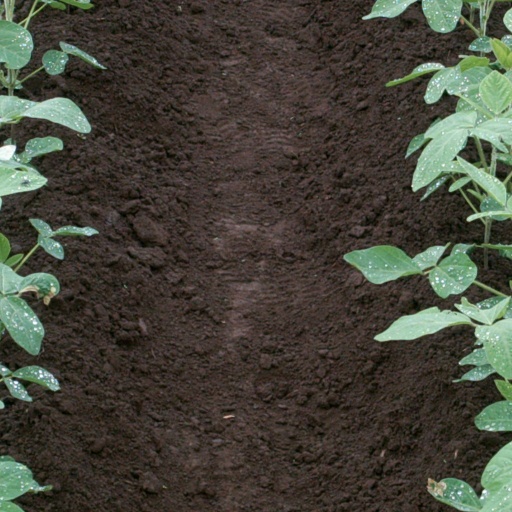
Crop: soybean